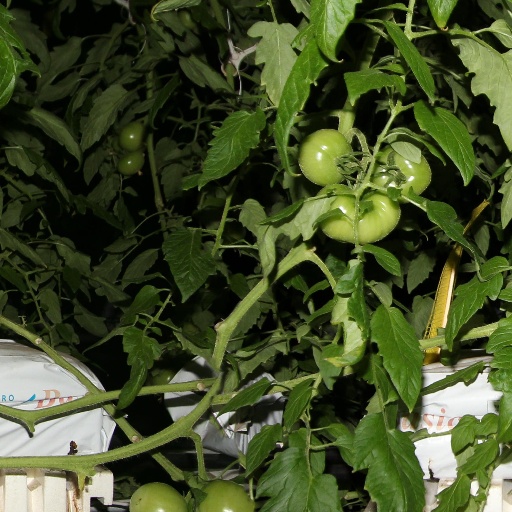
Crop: tomato